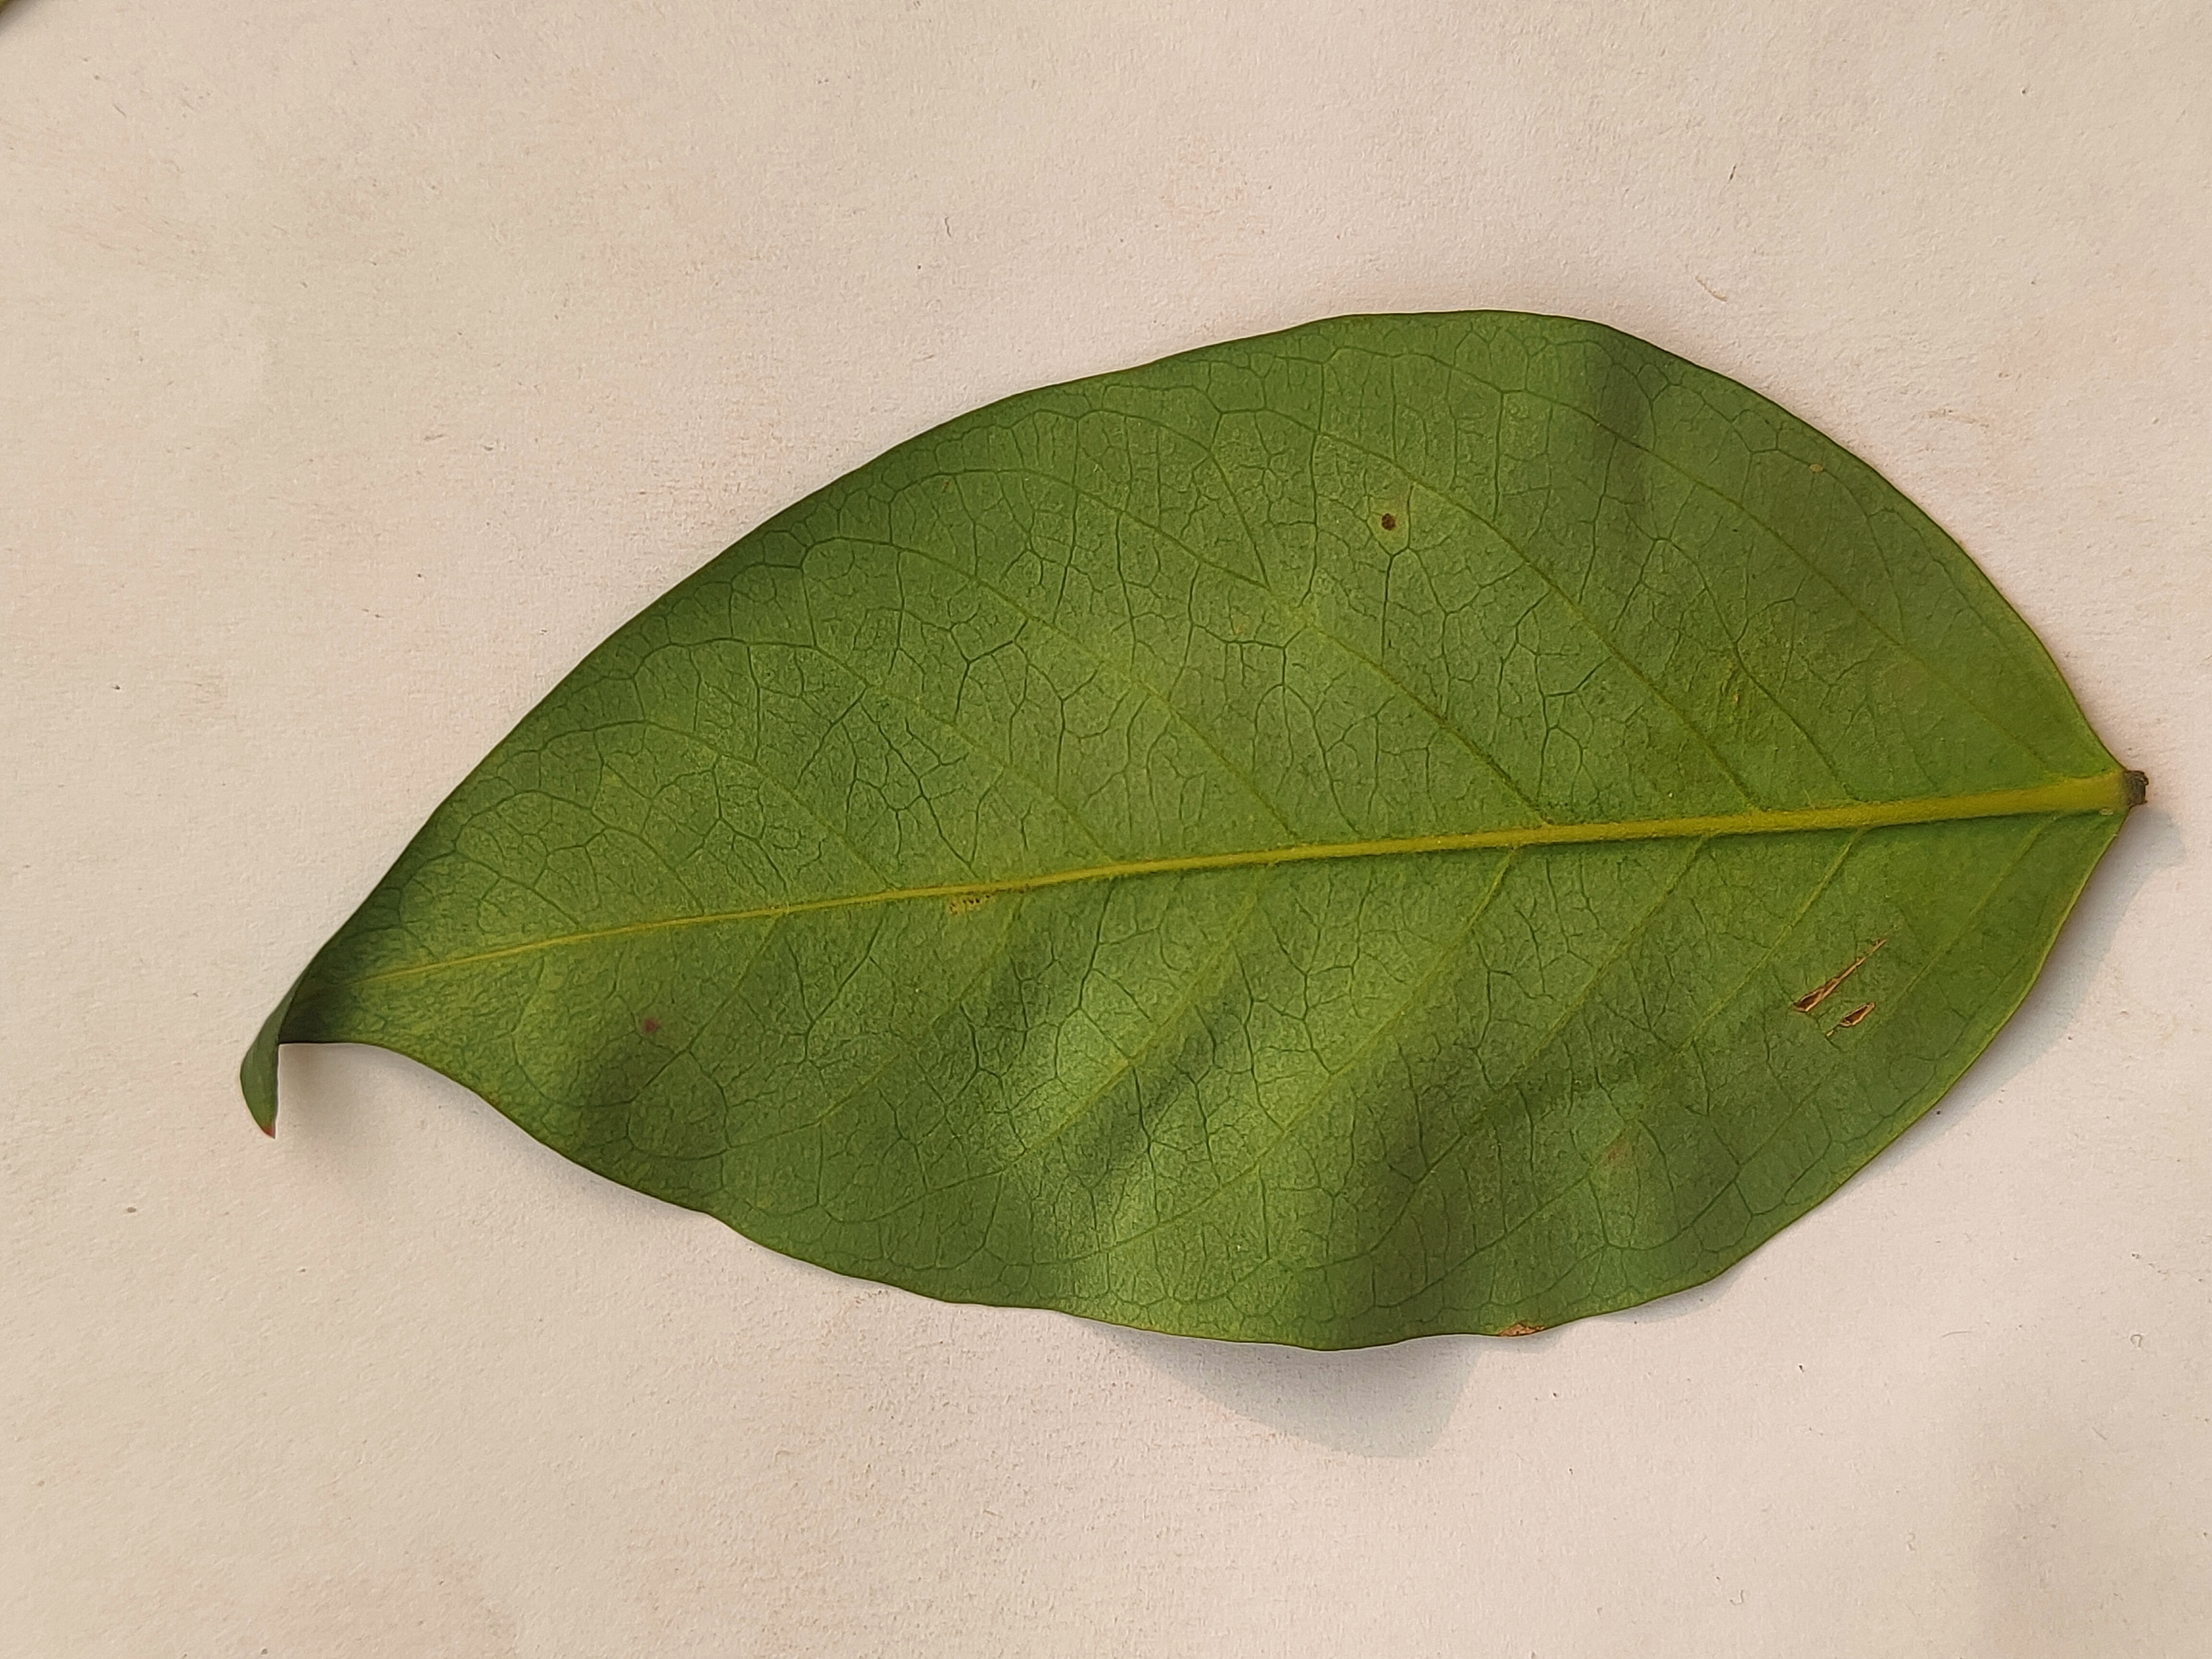
Leaf variety: Star Fruit